Non-combatant

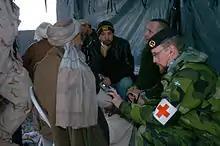
A Swedish Army medic wearing a Red Cross treats an Afghan civilian in 2006, during the War in Afghanistan. They would be considered non-combatants in the war.

Non-combatant is a term of art in the law of war and international humanitarian law to refer to civilians who are not taking a direct part in hostilities. People such as combat medics and military chaplains, who are members of the belligerent armed forces but are protected because of their specific duties (as currently described in Protocol I of the Geneva Conventions, adopted in June 1977); combatants who are placed "hors de combat"; and neutral persons, such as peacekeepers, who are not involved in fighting for one of the belligerents involved in a war. This particular status was first recognized under the Geneva Conventions with the First Geneva Convention of 1864.